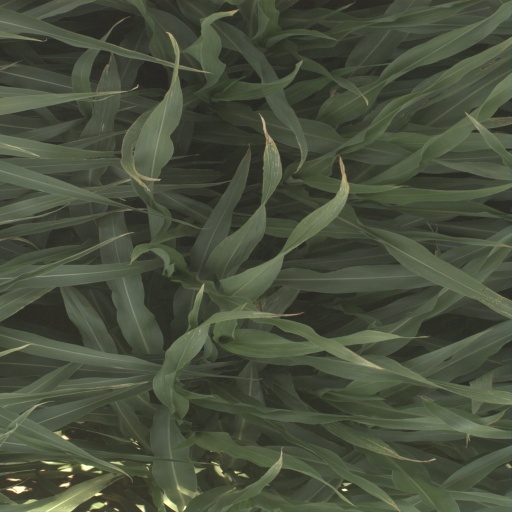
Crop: sorghum